Hug

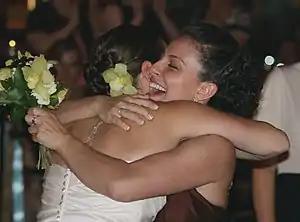
A joyful hug between two women at a wedding

A hug is a form of endearment, found in virtually all human communities, in which two or more people put their arms around the neck, back, under the armpits or waists of one another and hold each other closely. If more than two people are involved, it may be referred to as a group hug.